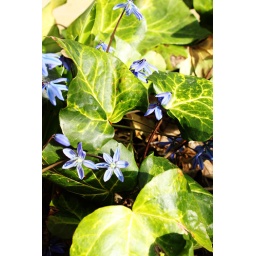
248/2010. Spring is busting out with these little blue flowers sprouting up in the ivy.